Berlin Mountain

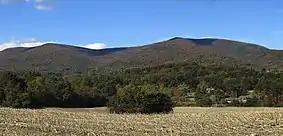
Misery Mountain (left) and Berlin Mountain (right) seen from the east in South Williamstown.

Around 1915, the Commonwealth of Massachusetts built a steel fire lookout tower on the mountain. The tower was one of two that were built to replace the tower on Mount Greylock, which had poor visibility. In 1921, New York State expanded its forest fire detection and control responsibilities to the area east of the Hudson River, due to advice from the United States Forest Service. The area included parts of Washington County and all of Rensselaer, Columbia and Dutchess counties, under District Forest Ranger Henry A. Teal. The states of Vermont, New York and Massachusetts shared in the funding of the operation of the tower for about three years. Along this boundary, Massachusetts authorities would use the observation towers on Berlin Mountain, Osceola Mountain and Mount Everett to report fires to the nearest fire warden in New York. Similar agreements were made with the states of Connecticut, New Jersey and Pennsylvania with regard to different new districts that were established by New York. In 1922, the state of New York added forest fire observation stations at Number Seven Hill and Dickinson Hill, which are also both in Rensselaer County. Due to these additions, in late 1923, Massachusetts moved the tower to Brodie Mountain. The towers footings are all that remains from the tower on Berlin Mountain.